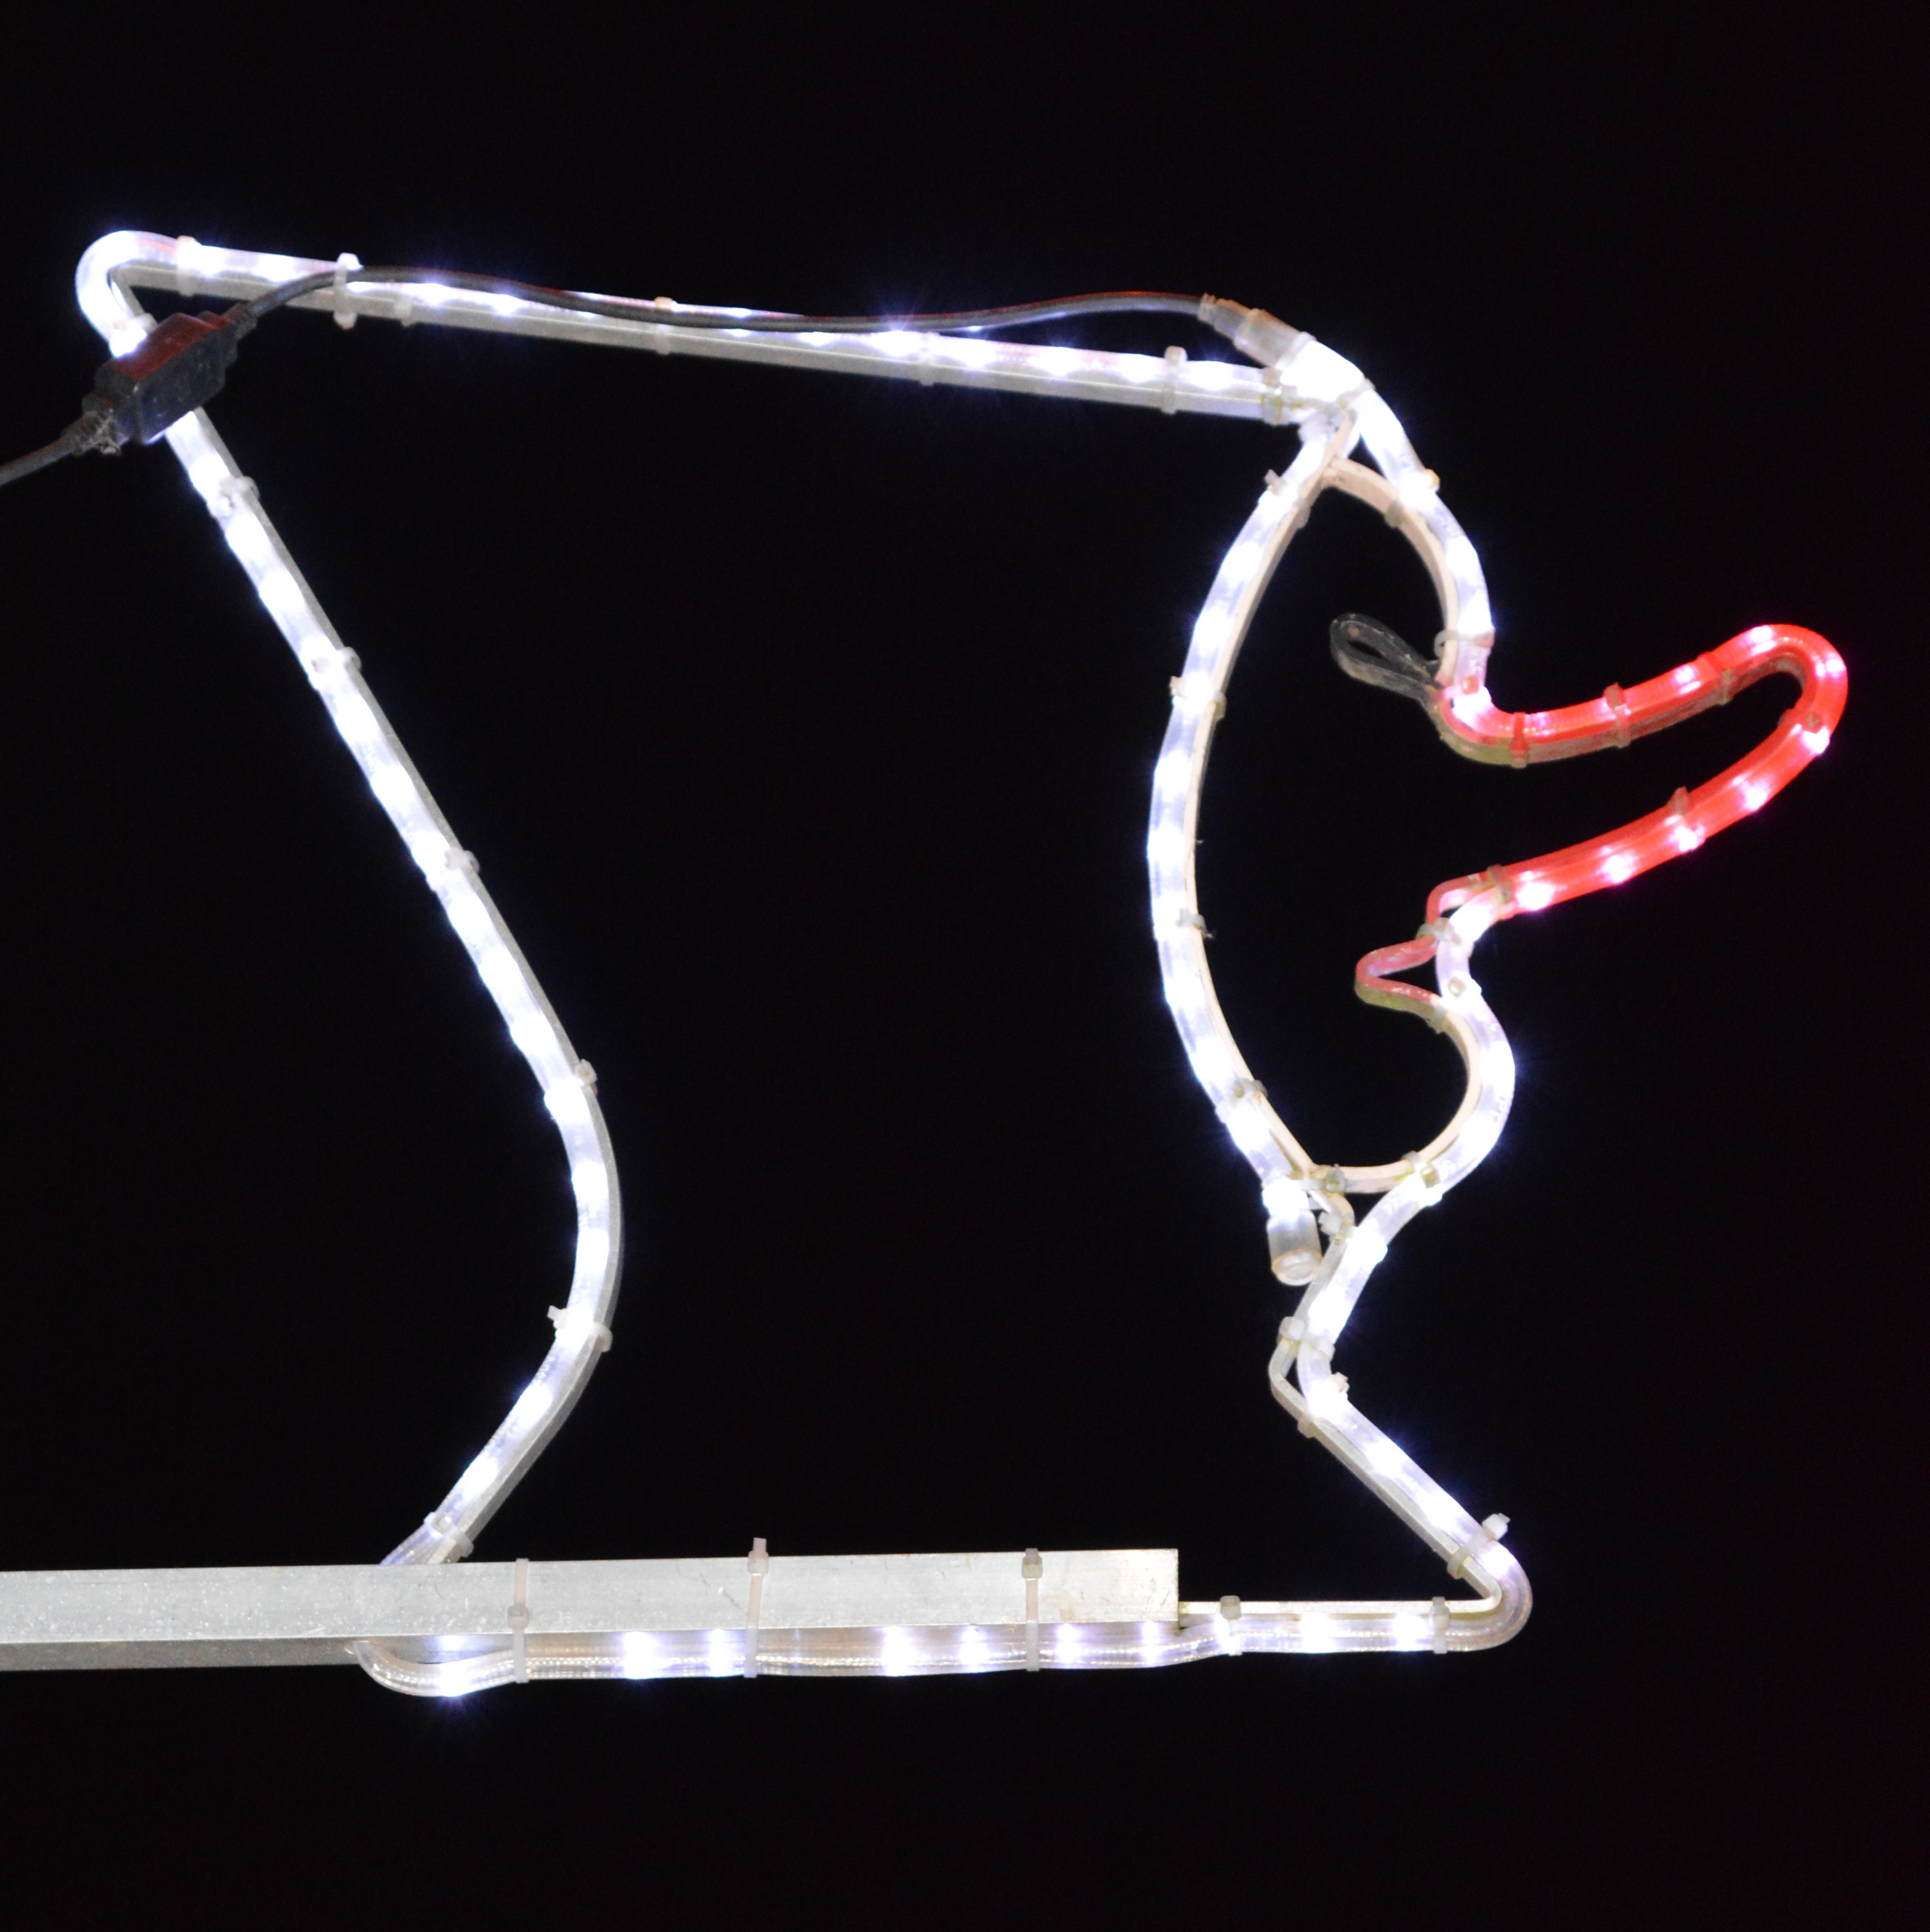
decoration, lighting, jewellery, mask, stavelot, laetare, blanc moussis